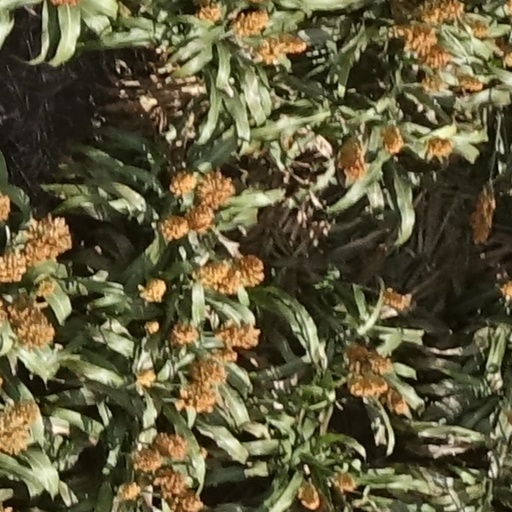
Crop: sorghum